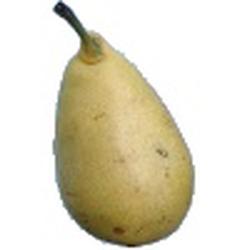
Label: Pear